Gamla

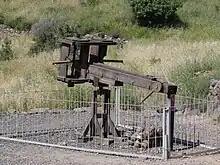
Reconstruction of the Roman Ballista

The Israel Antiquities Authority has, of 1968, taken the position of archaeologist Itzhaki Gal that the ancient site of Gamla is to be identified with the site known as "Tell es Salām" (shown on map) which, itself, is a corruption of the Arabic word, "es-Sanām" (the hump). In previous years, the site had been identified with "Tell ed-Drāʿ", a place ca. east of Lake Tiberias in the Ruqqad river-bed, based on Konrad Furrer's identification of the site in 1889. It was only properly identified in 1968 by surveyor Itzhaki Gal, after the Israeli conquest of the Golan Heights during the Six-Day War. The site "Tell es Salām" was excavated by Shmarya Guttman and Danny Syon on behalf of the Israeli Department of Antiquities between 1977 and 2000. The excavations have uncovered 7.5 dunnams, about 5% of the site, revealing a typical Jewish city featuring ritual baths, Herodian lamps, limestone cups and thousands of Hasmonean coins. Additional excavations were carried out on the site in 2008 and 2010, by Haim Ben David and David Adan-Bayewitz on behalf of Bar Ilan University's Land of Israel Studies Department, and by Danny Syon on behalf of the Israel Antiquities Authority (IAA).